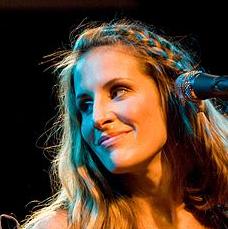
Age: 37